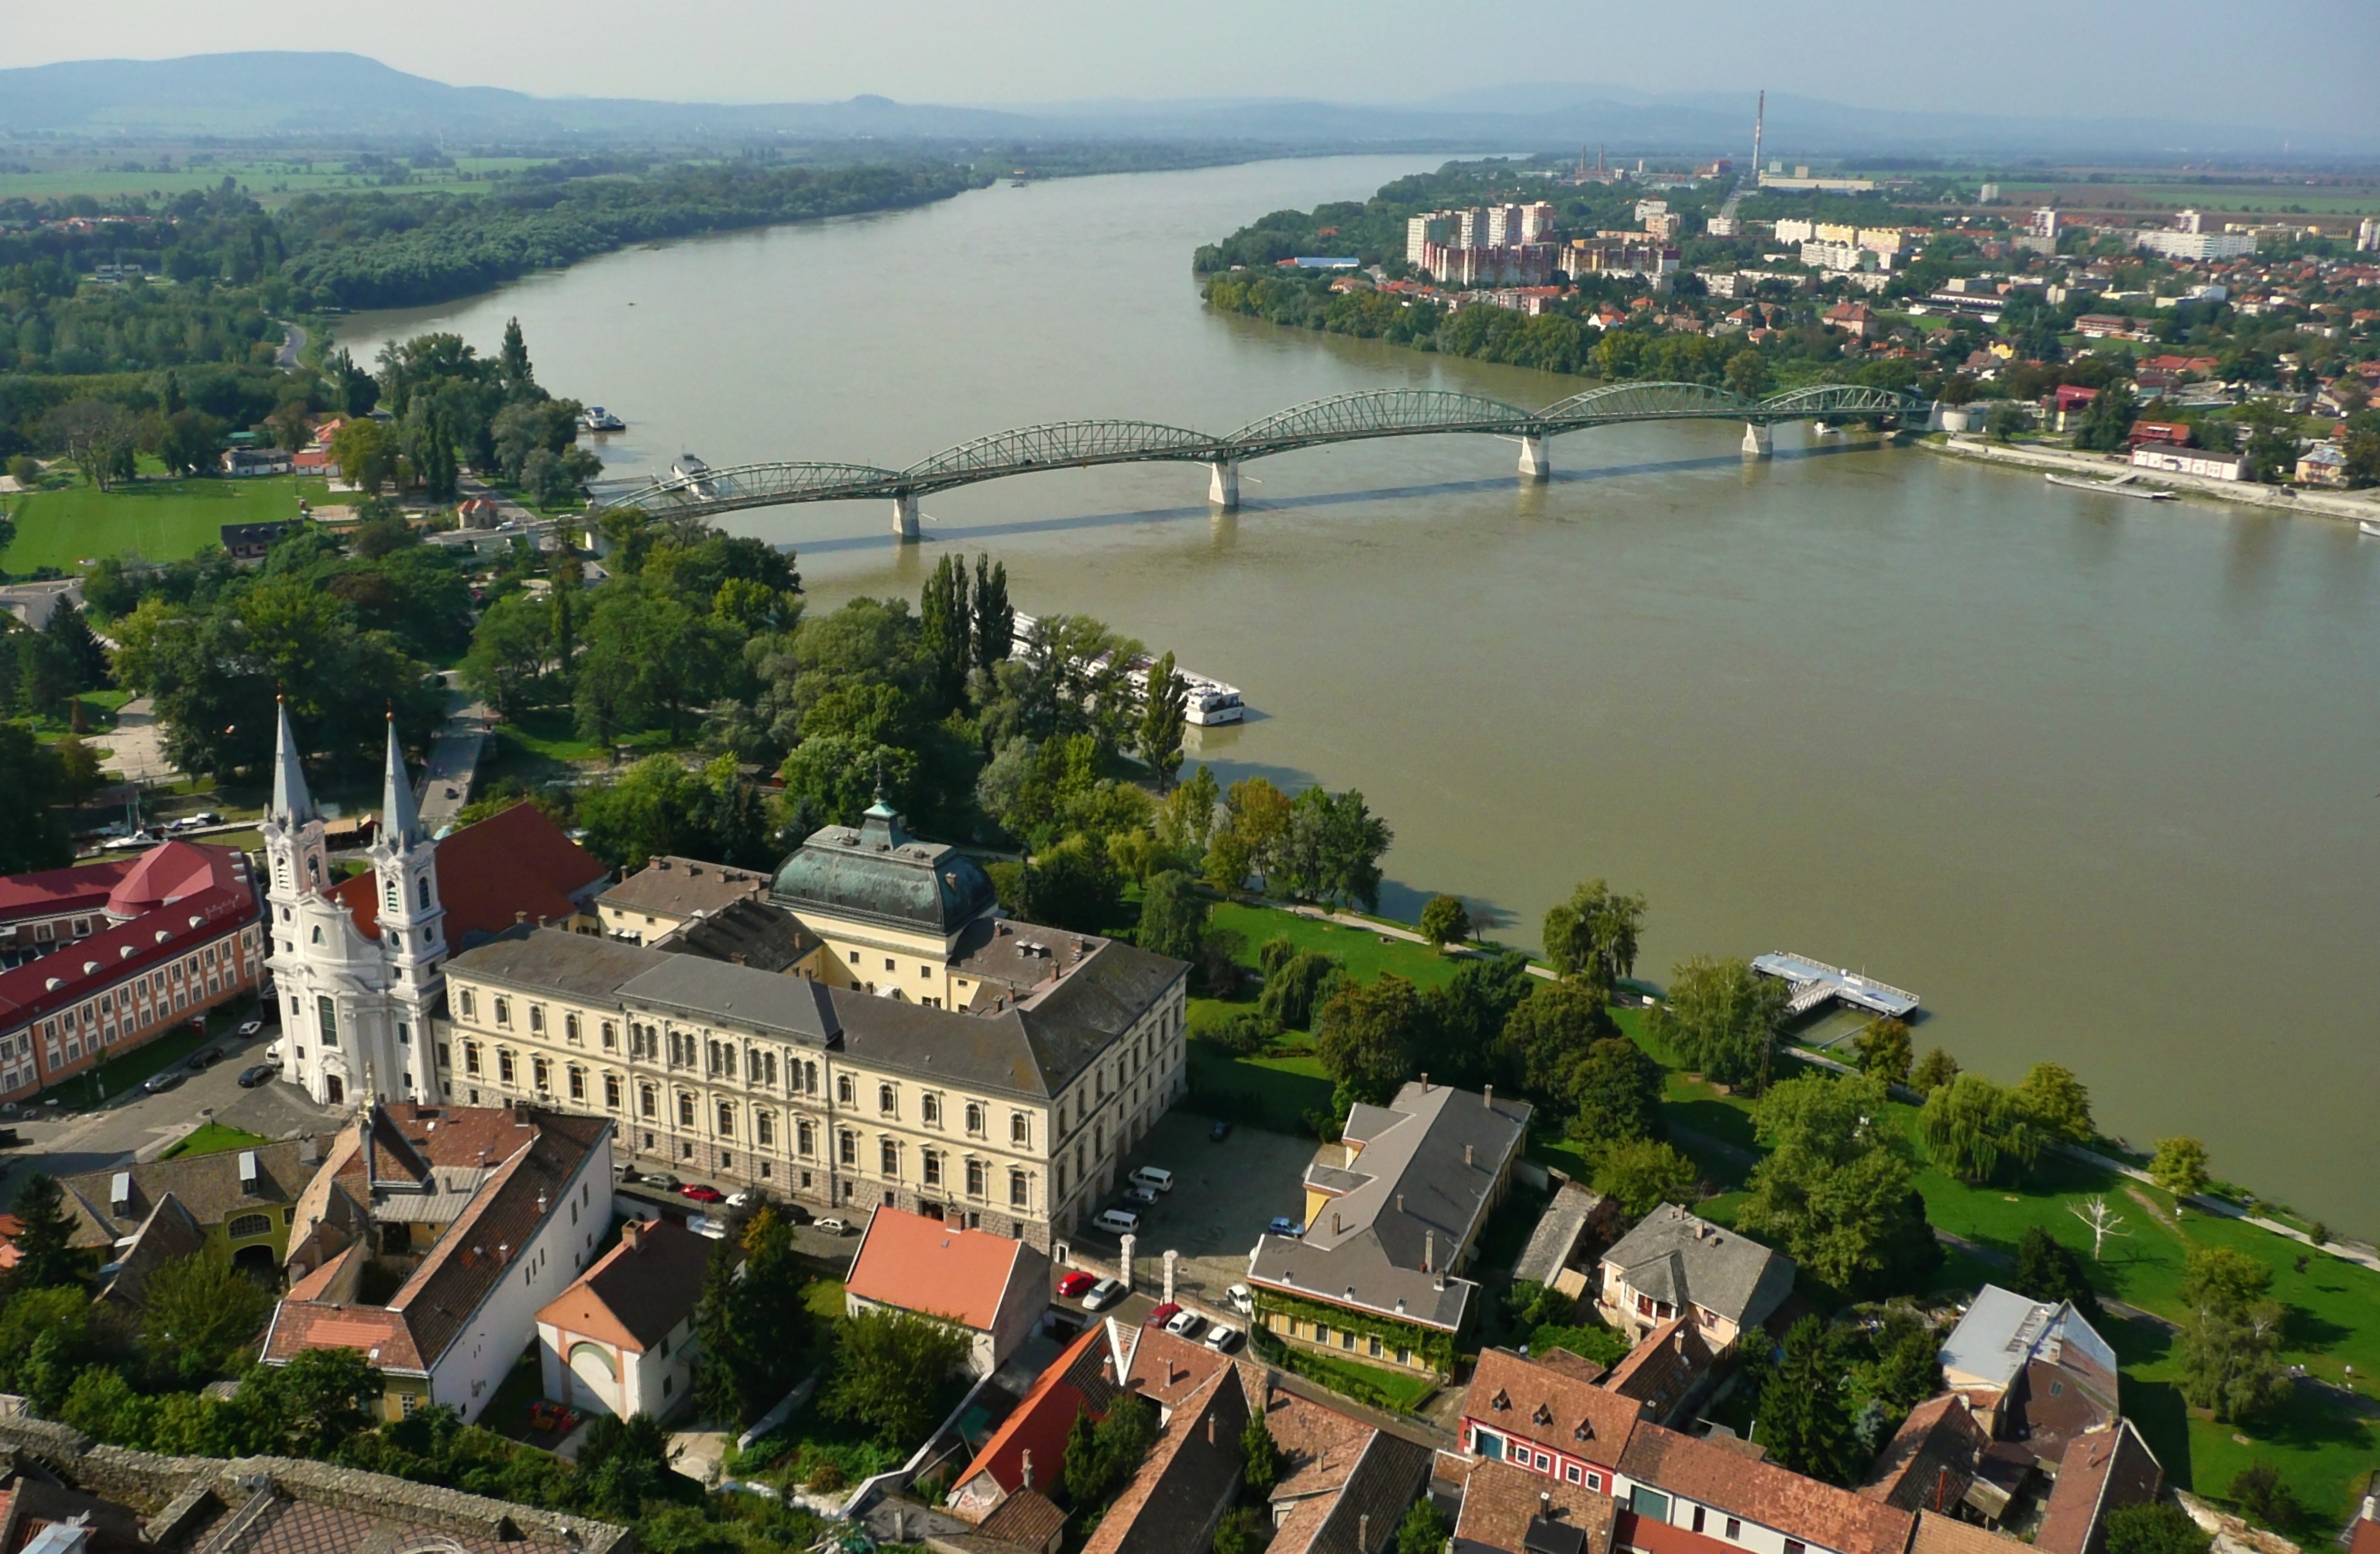
bridge, photography, town, river, cityscape, panorama, village, suburb, church, tourism, waterway, danube, temple, basilica, estate, neighbourhood, bird's eye view, aerial photography, esztergom, t rovo, residential area, human settlement, maria valeria bridge, maria valeria bridge t rovo